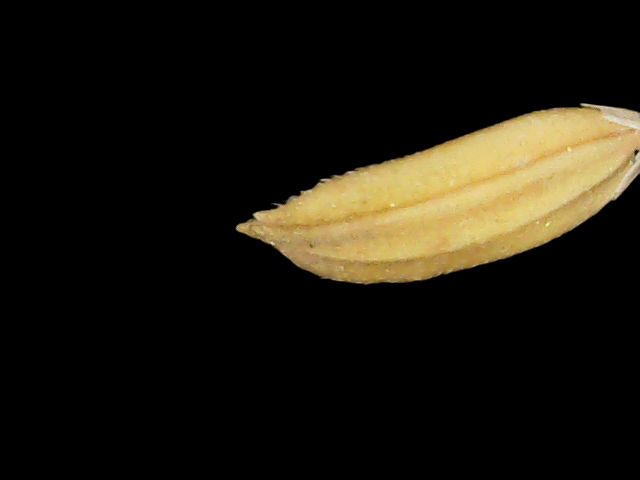
Rice variety: Binadhan24